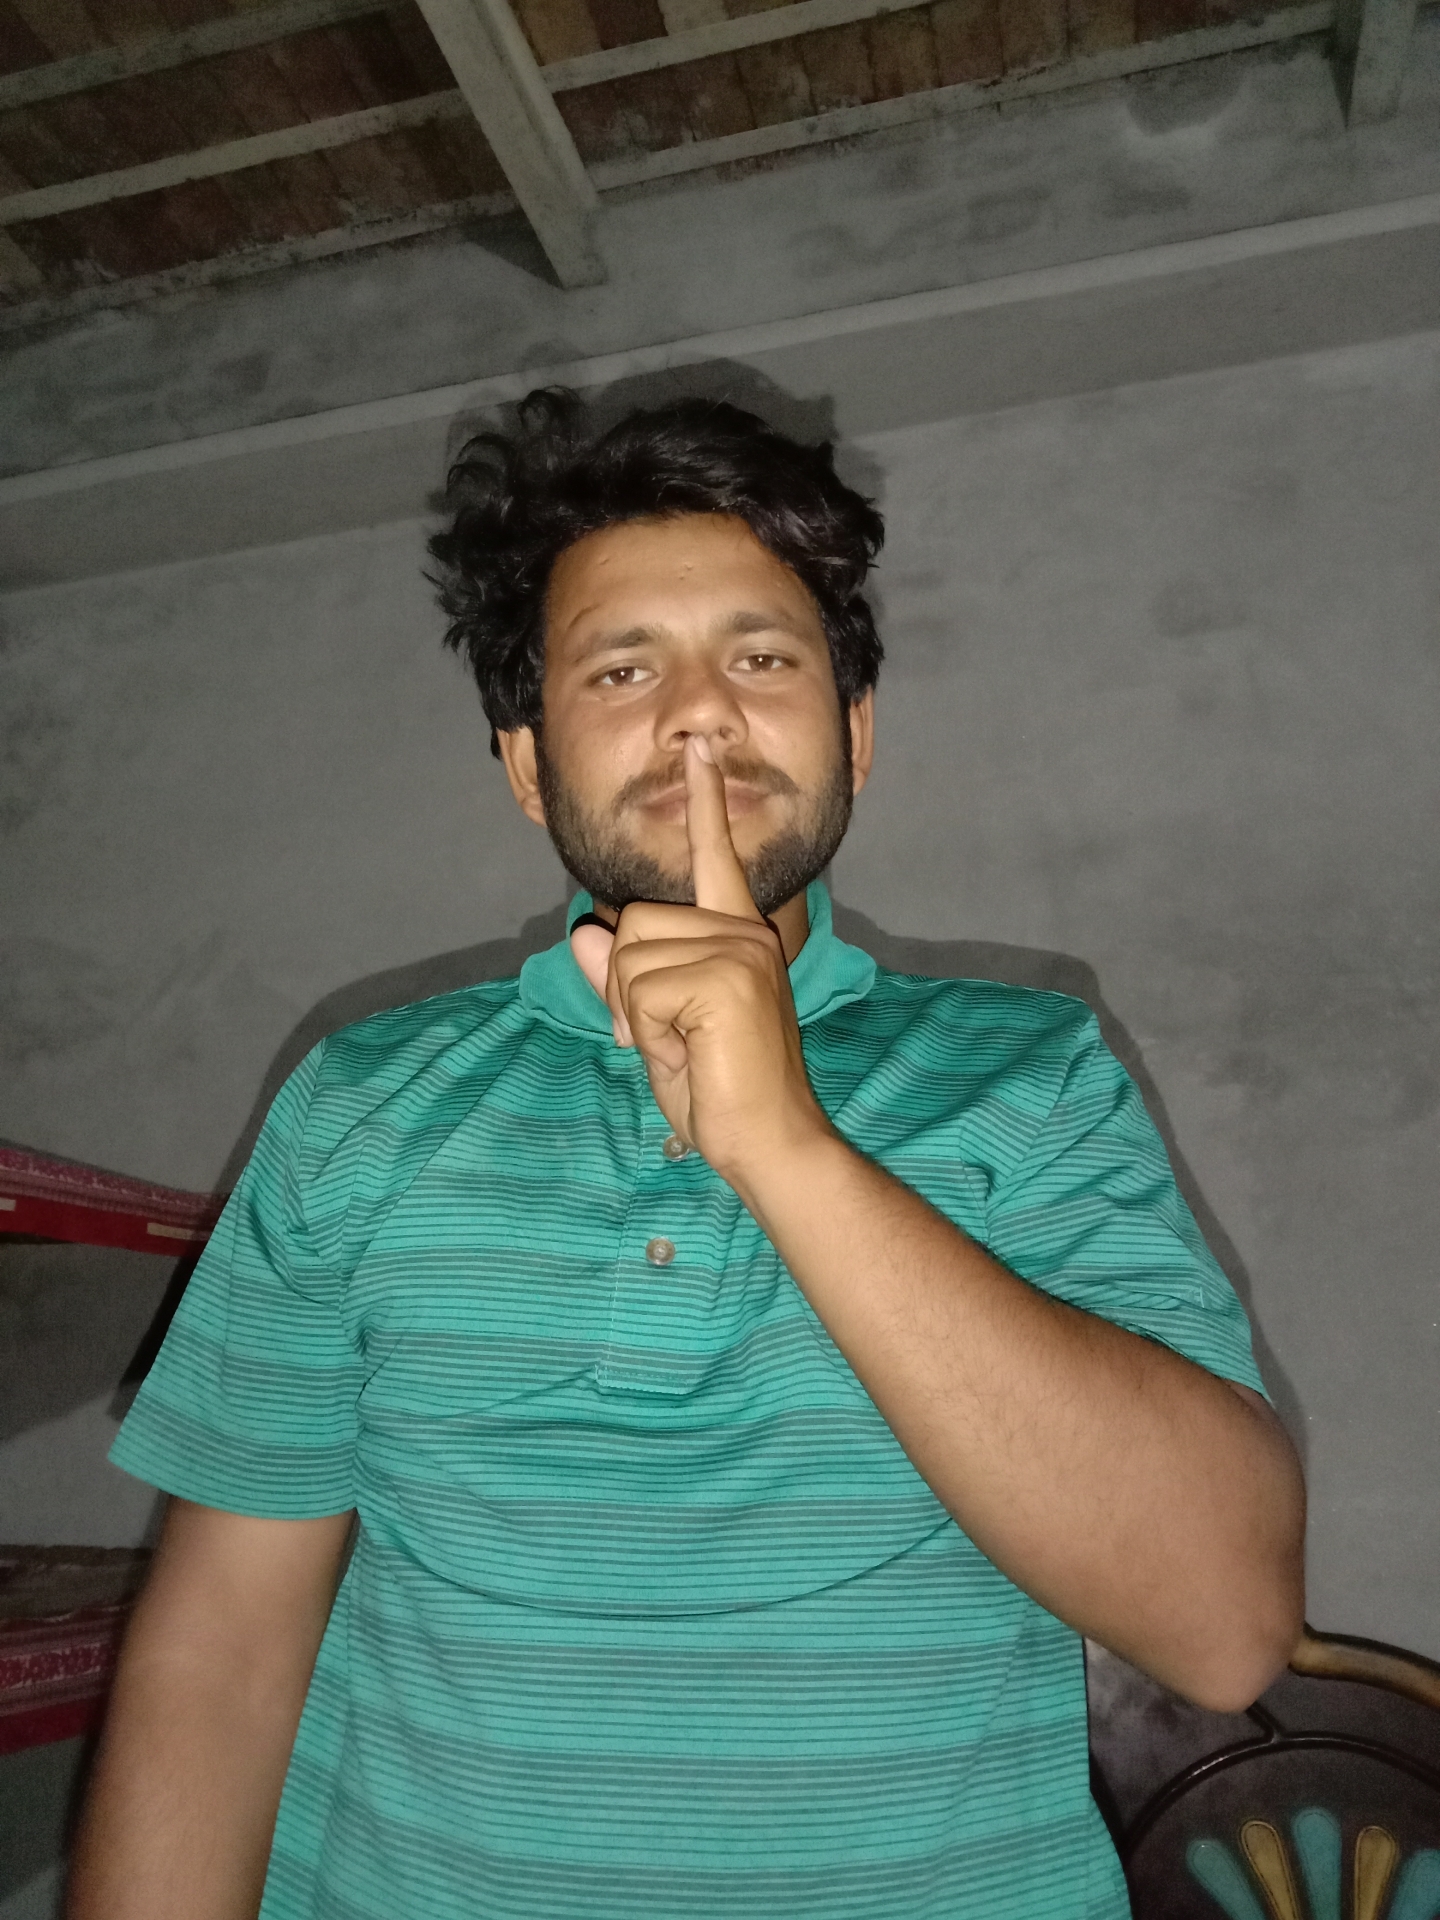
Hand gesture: mute